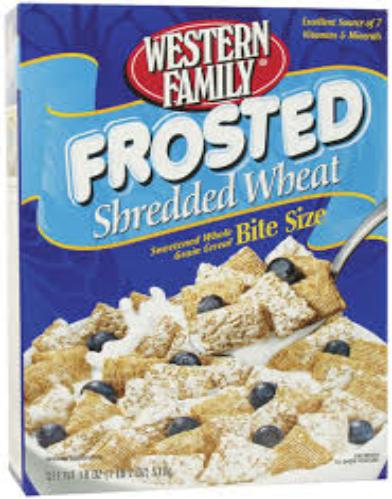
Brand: Frosted Shredded Wheat
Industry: Food